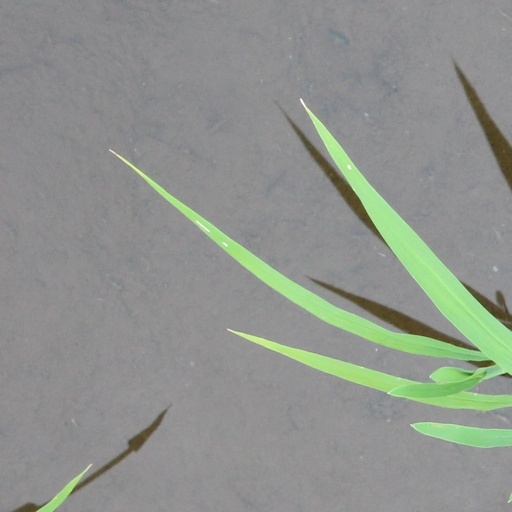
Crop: rice